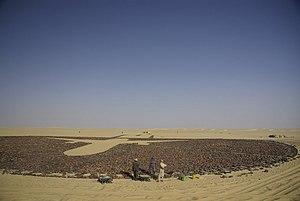
Mémorial du Vol 772 de l UTA
Le vol UTA 772 désigne un vol de la compagnie aérienne française UTA, opéré par un McDonnell Douglas DC-10 reliant Brazzaville à Paris via N'Djaména le 19 septembre 1989. Il fut victime d'un attentat à la bombe : l'avion explosa au-dessus du désert du Ténéré au Niger, tuant sur le coup les 170 passagers et membres d'équipage.